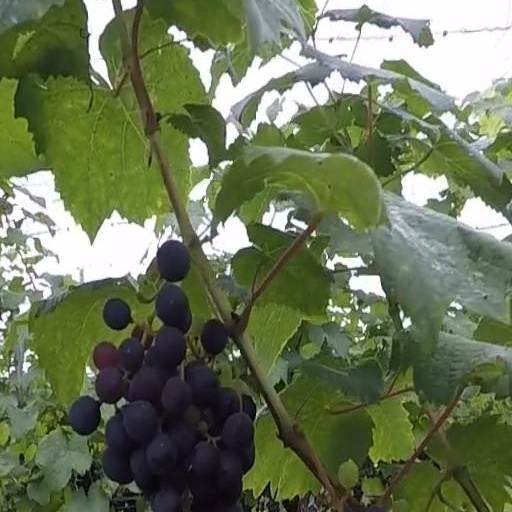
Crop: grape